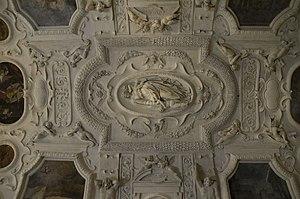
Détail du Plafond de l'église saint Joseph de Cagli, Marches, Italie
L'église Saint-Joseph de Cagli ou Église Saint-Ange majeur se situe à Cagli, une ville située dans la province de Pesaro et d'Urbino dans les Marches.